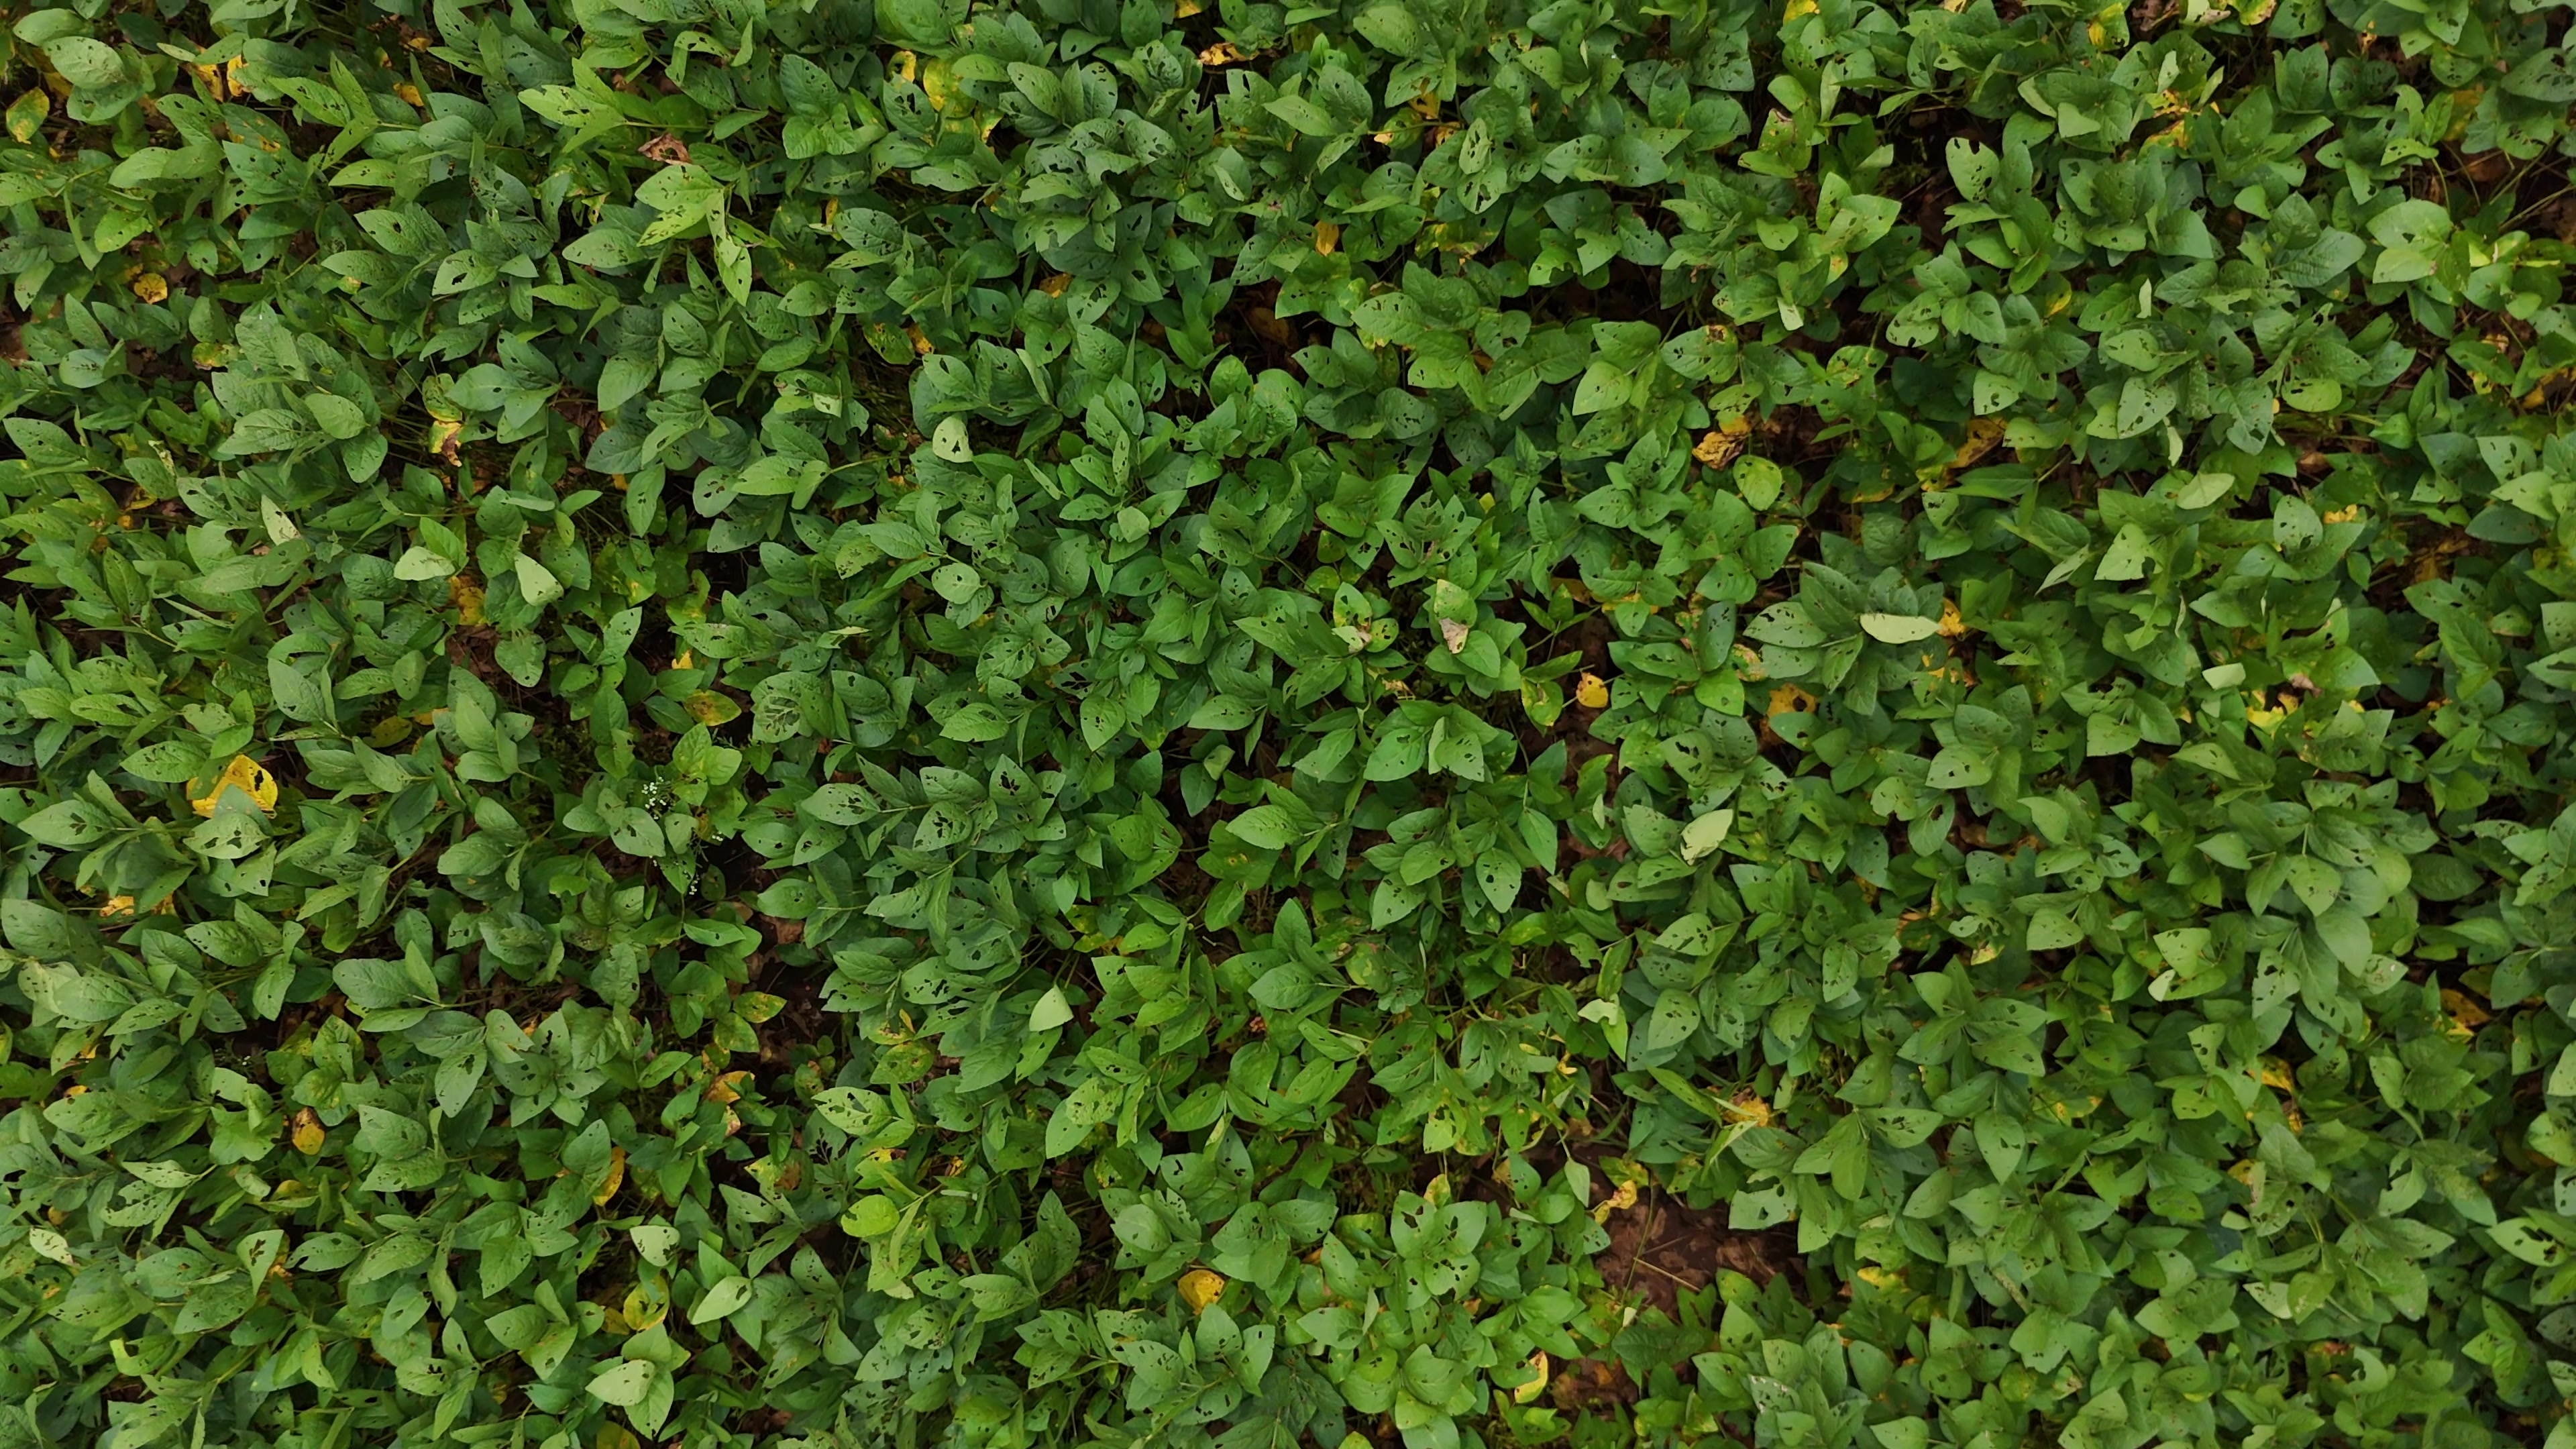
Label: Rust